Question: Please indicate a possible affordance area of the bottle that can be used for holding
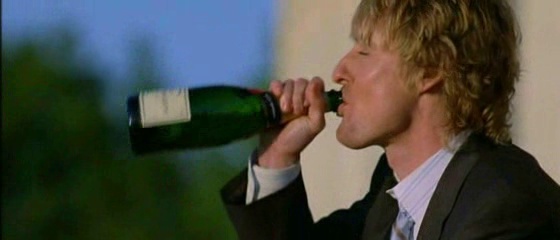
Answer: [128.5, 81, 337.5, 156]